Somaliland campaign

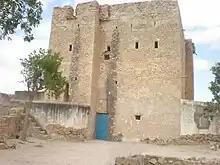
Dervish fort in Eyl

In early March, the second phase of operations began. The Ethiopians advanced as far as Gerlogubi but turned back in early April. The Italian Navy bombarded Eyl in the winter to no effect. On 16 April, three ships of the East Indies Station under Rear Admiral George Atkinson-Willes left Berbera planning to capture Eyl in cooperation with an advance overland. The attack on Eyl took place on 21 April. A Royal Naval detachment, reinforced by three companies of the Royal Hampshire Regiment, stormed and captured the forts at Illig, the ships' guns supporting the attack. The British lost 3 men killed and 11 wounded, and the Dervishes 58 killed and 14 wounded. The naval detachment remained ashore for four days, assisted by an Italian naval detachment that arrived on 22 April. Control of Ilig was finally relinquished to Ali Yusuf of Hobyo. Having defeated his forces in the field and forced his retreat, the British "offered the Mullah safe conduct into permanent exile at Mecca"; the Haroun did not reply.